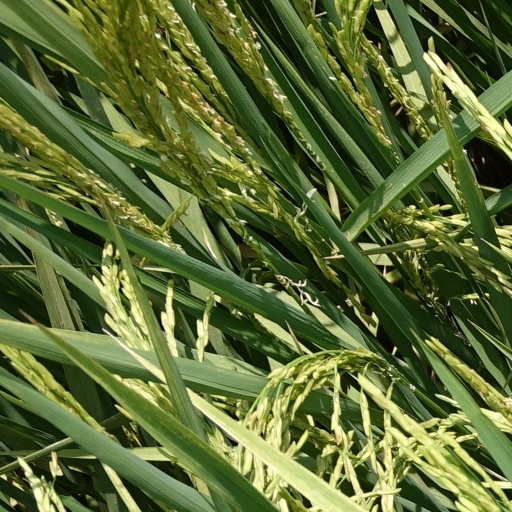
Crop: rice